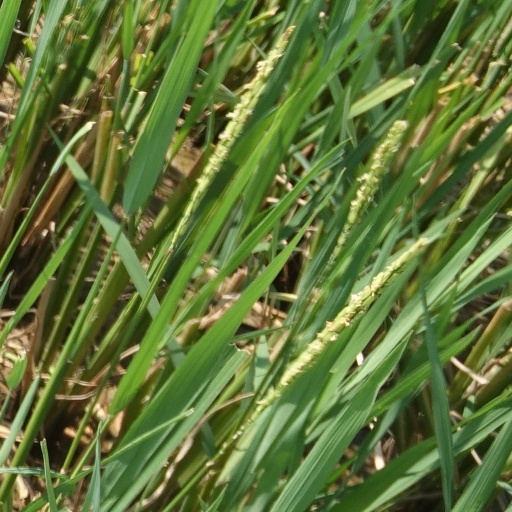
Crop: rice